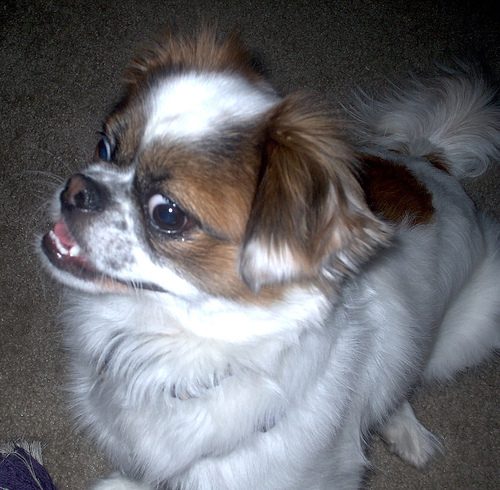
Breed: japanese chin